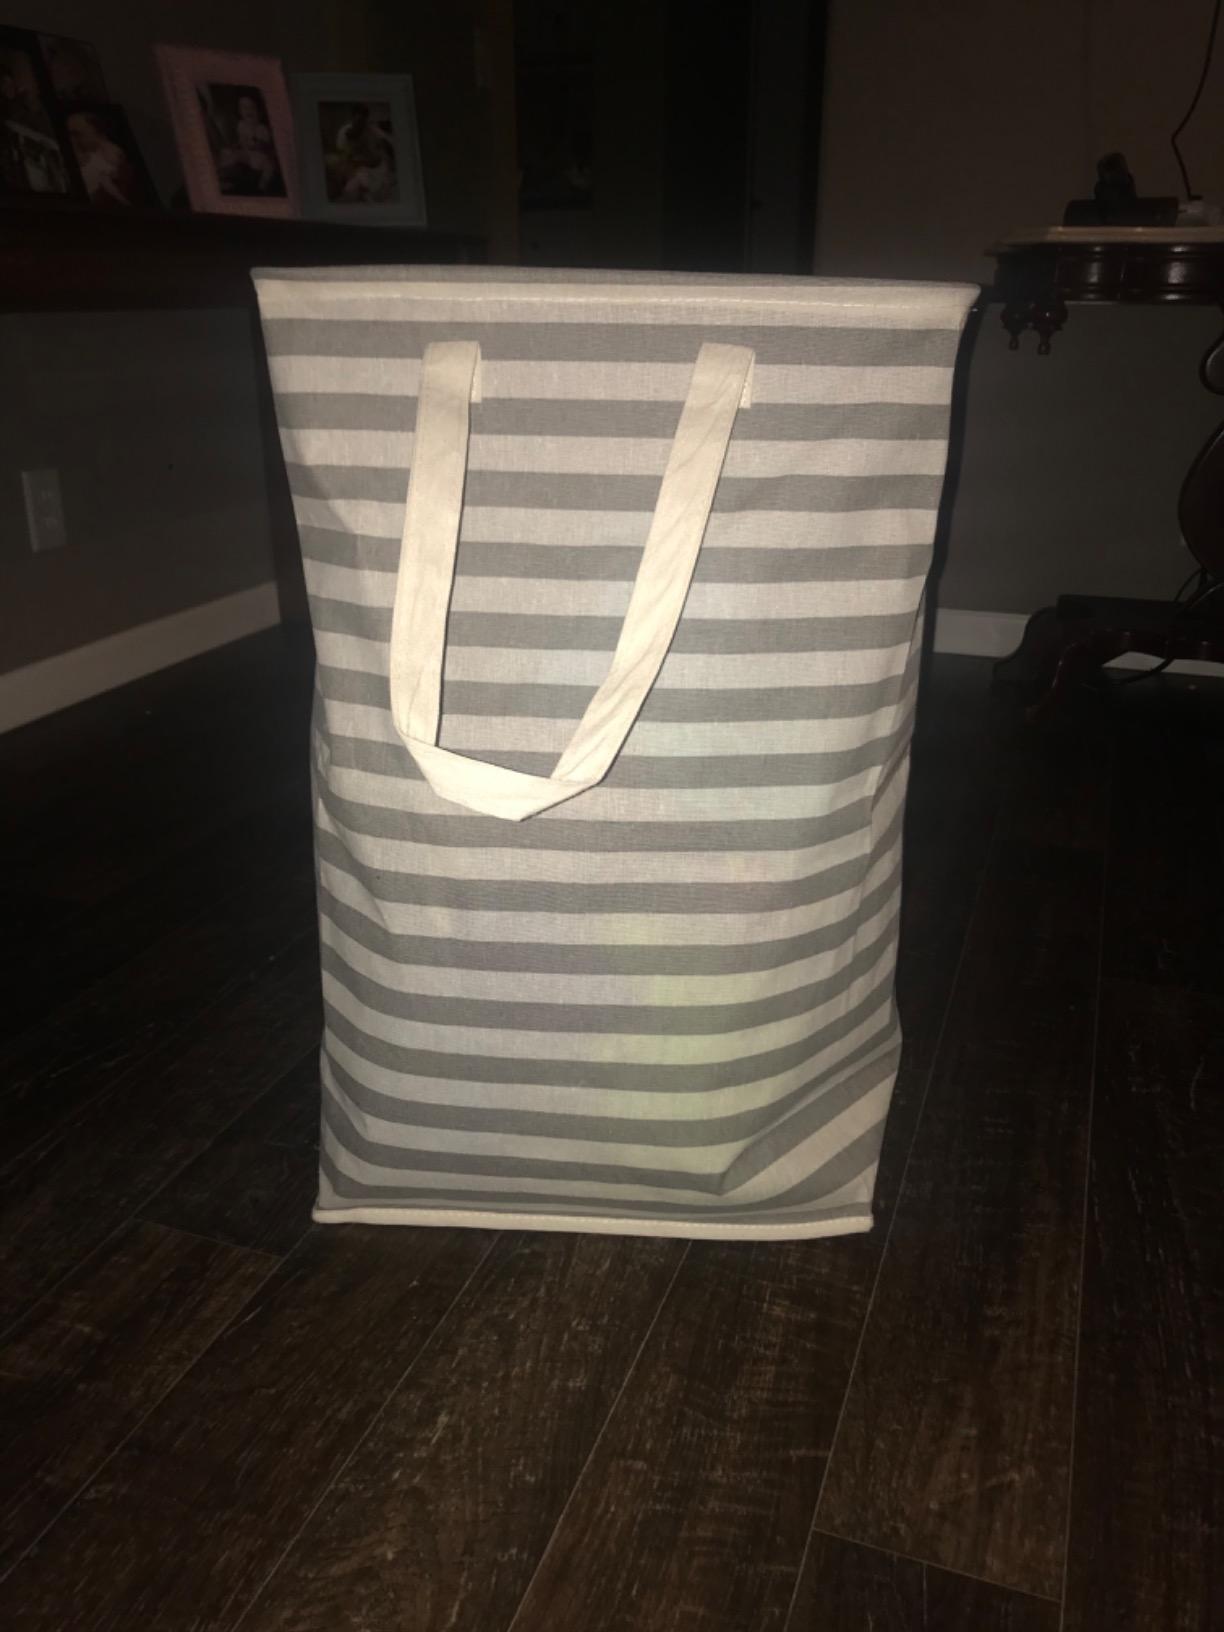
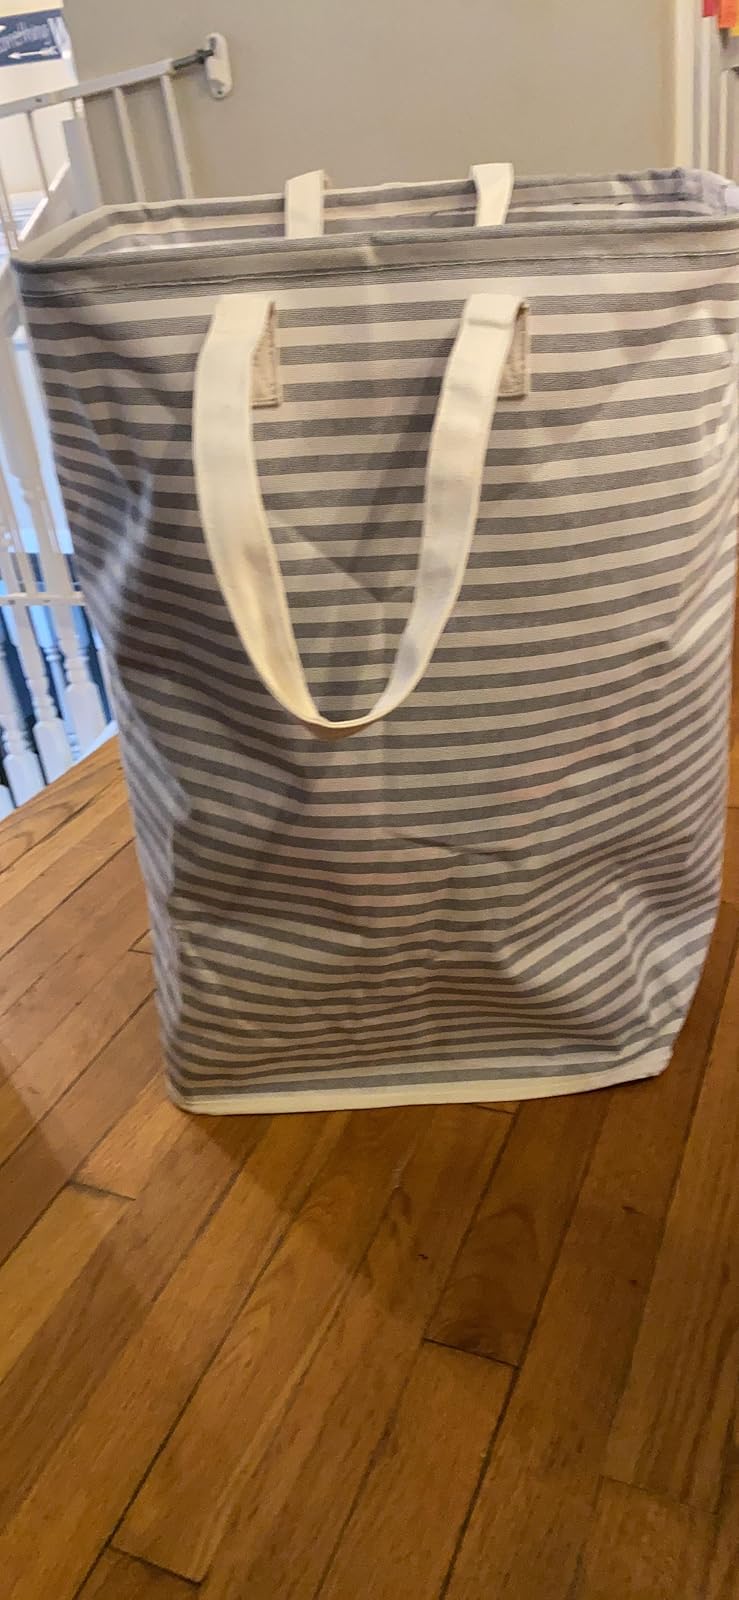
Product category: items_hamper
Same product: no